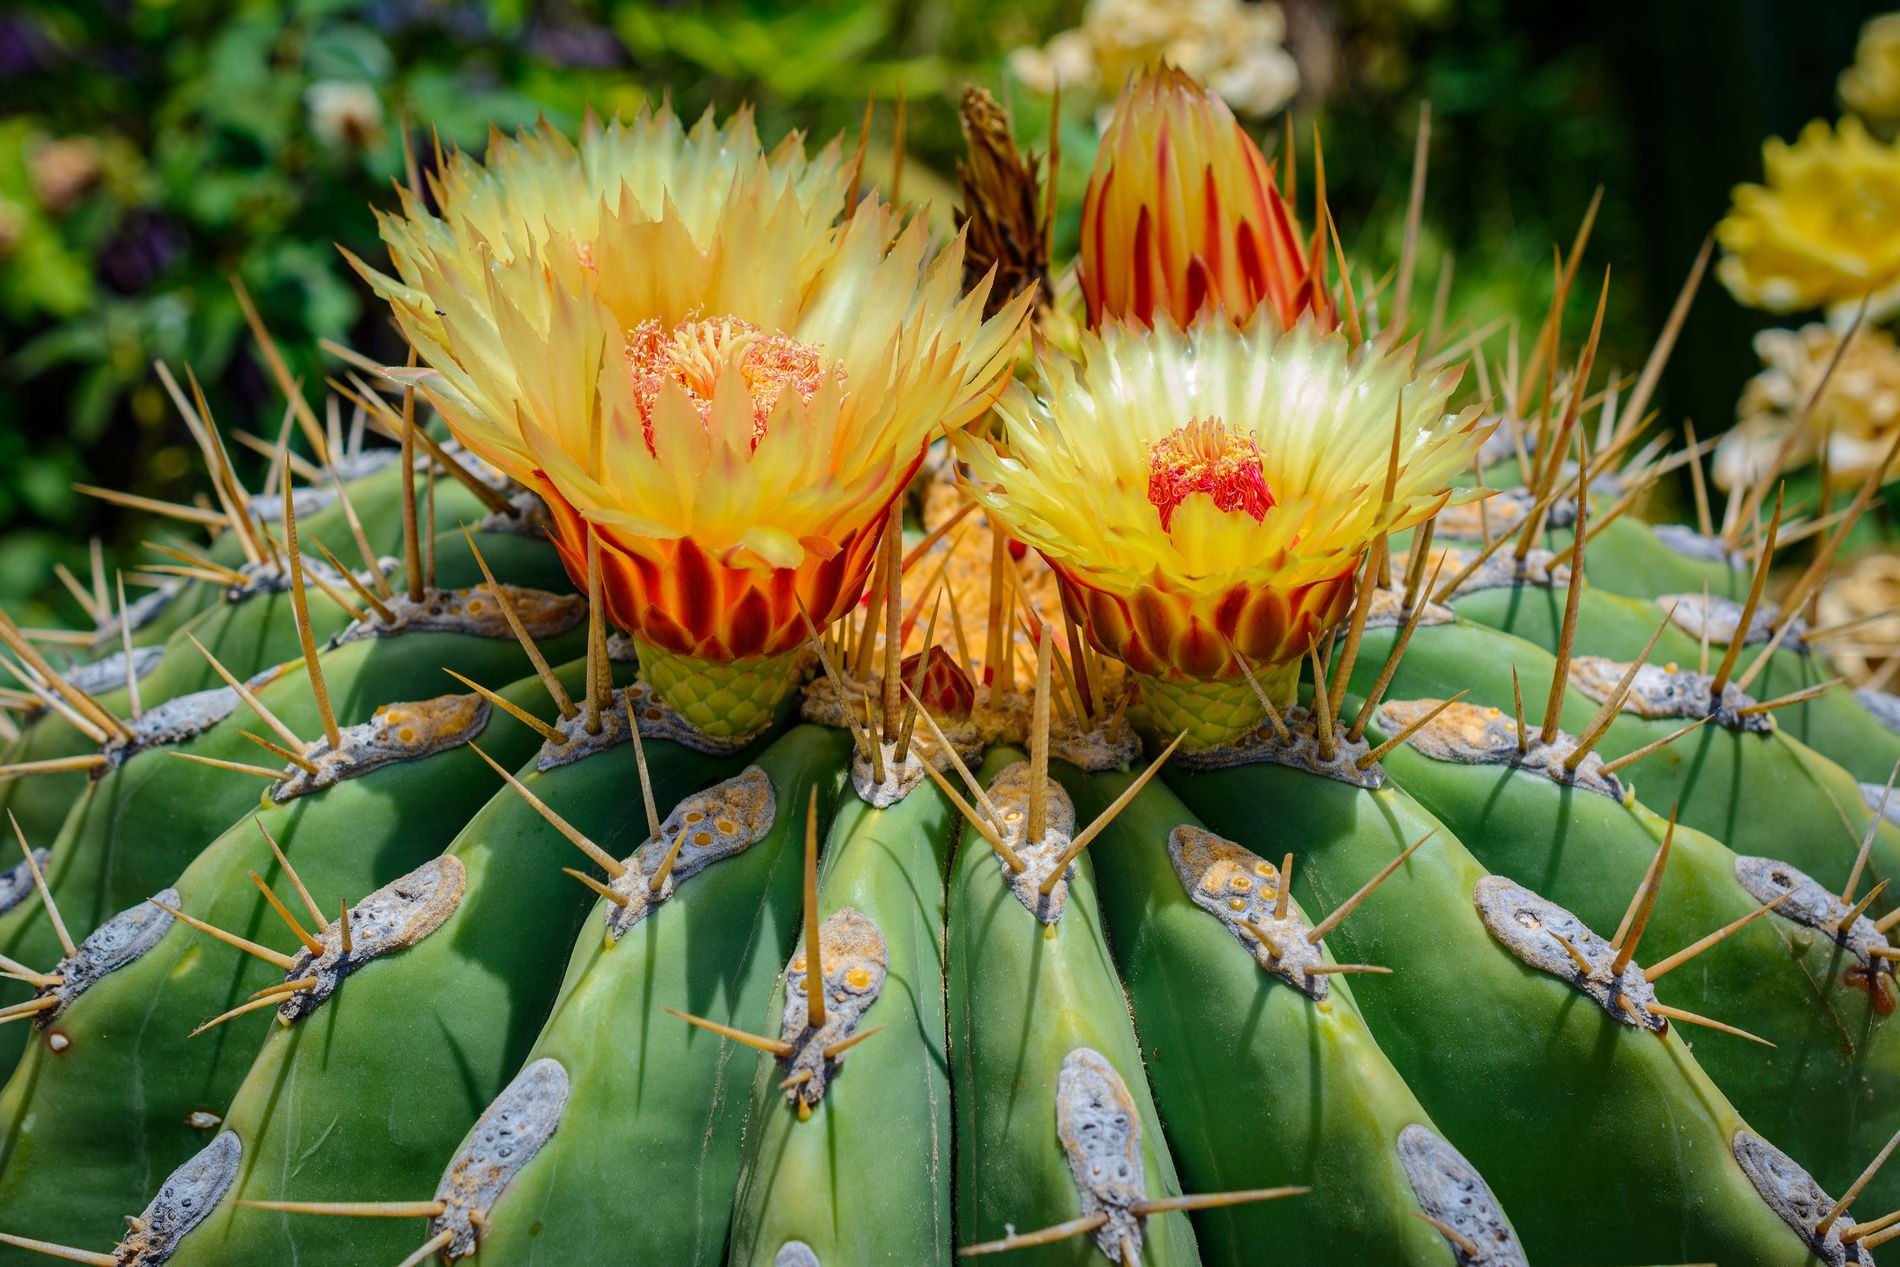
Cactus in Bloom
"Bright Yellow Cactus Flowers Blooming Amid Sharp Spines on a Barrel Cactus
Close-up macro shot, eye level – A vibrant barrel cactus fills the frame, its deep green . At the center, large yellow blossoms with fiery red accents burst open. The background is softly blurred, drawing full focus to the striking texture and color contrast of the cactus and its blooms.
Labels: Cactus, Plant, Animal, Insect, Invertebrate, Daisy, Flower
Camera: NIKON CORPORATION NIKON D7100
Lens: 40.0 mm f/2.8, AF-S DX Micro Nikkor 40mm f/2.8G
Aperture: F9
Exposure: 1/250 sec
ISO: 100
Focal length: 40.0 mm